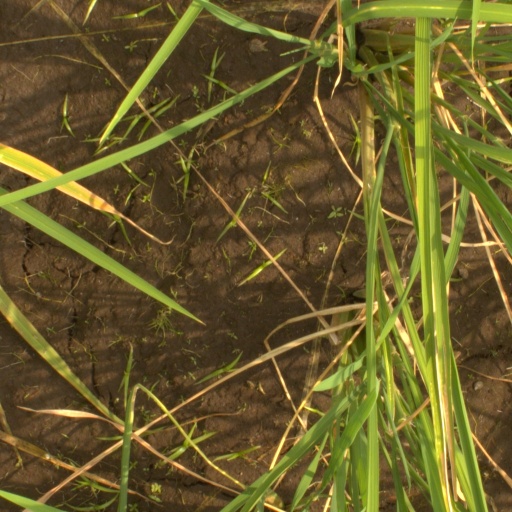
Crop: rice